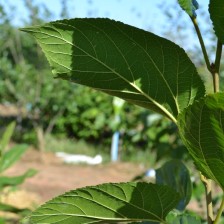
Variety: ChiangMaiBuriram60